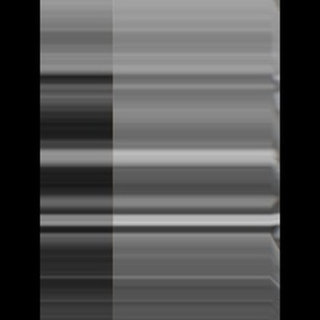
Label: sugarcane_mosaic